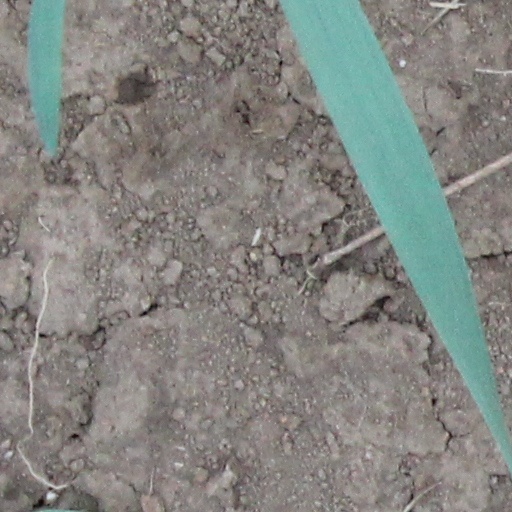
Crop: wheat